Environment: real
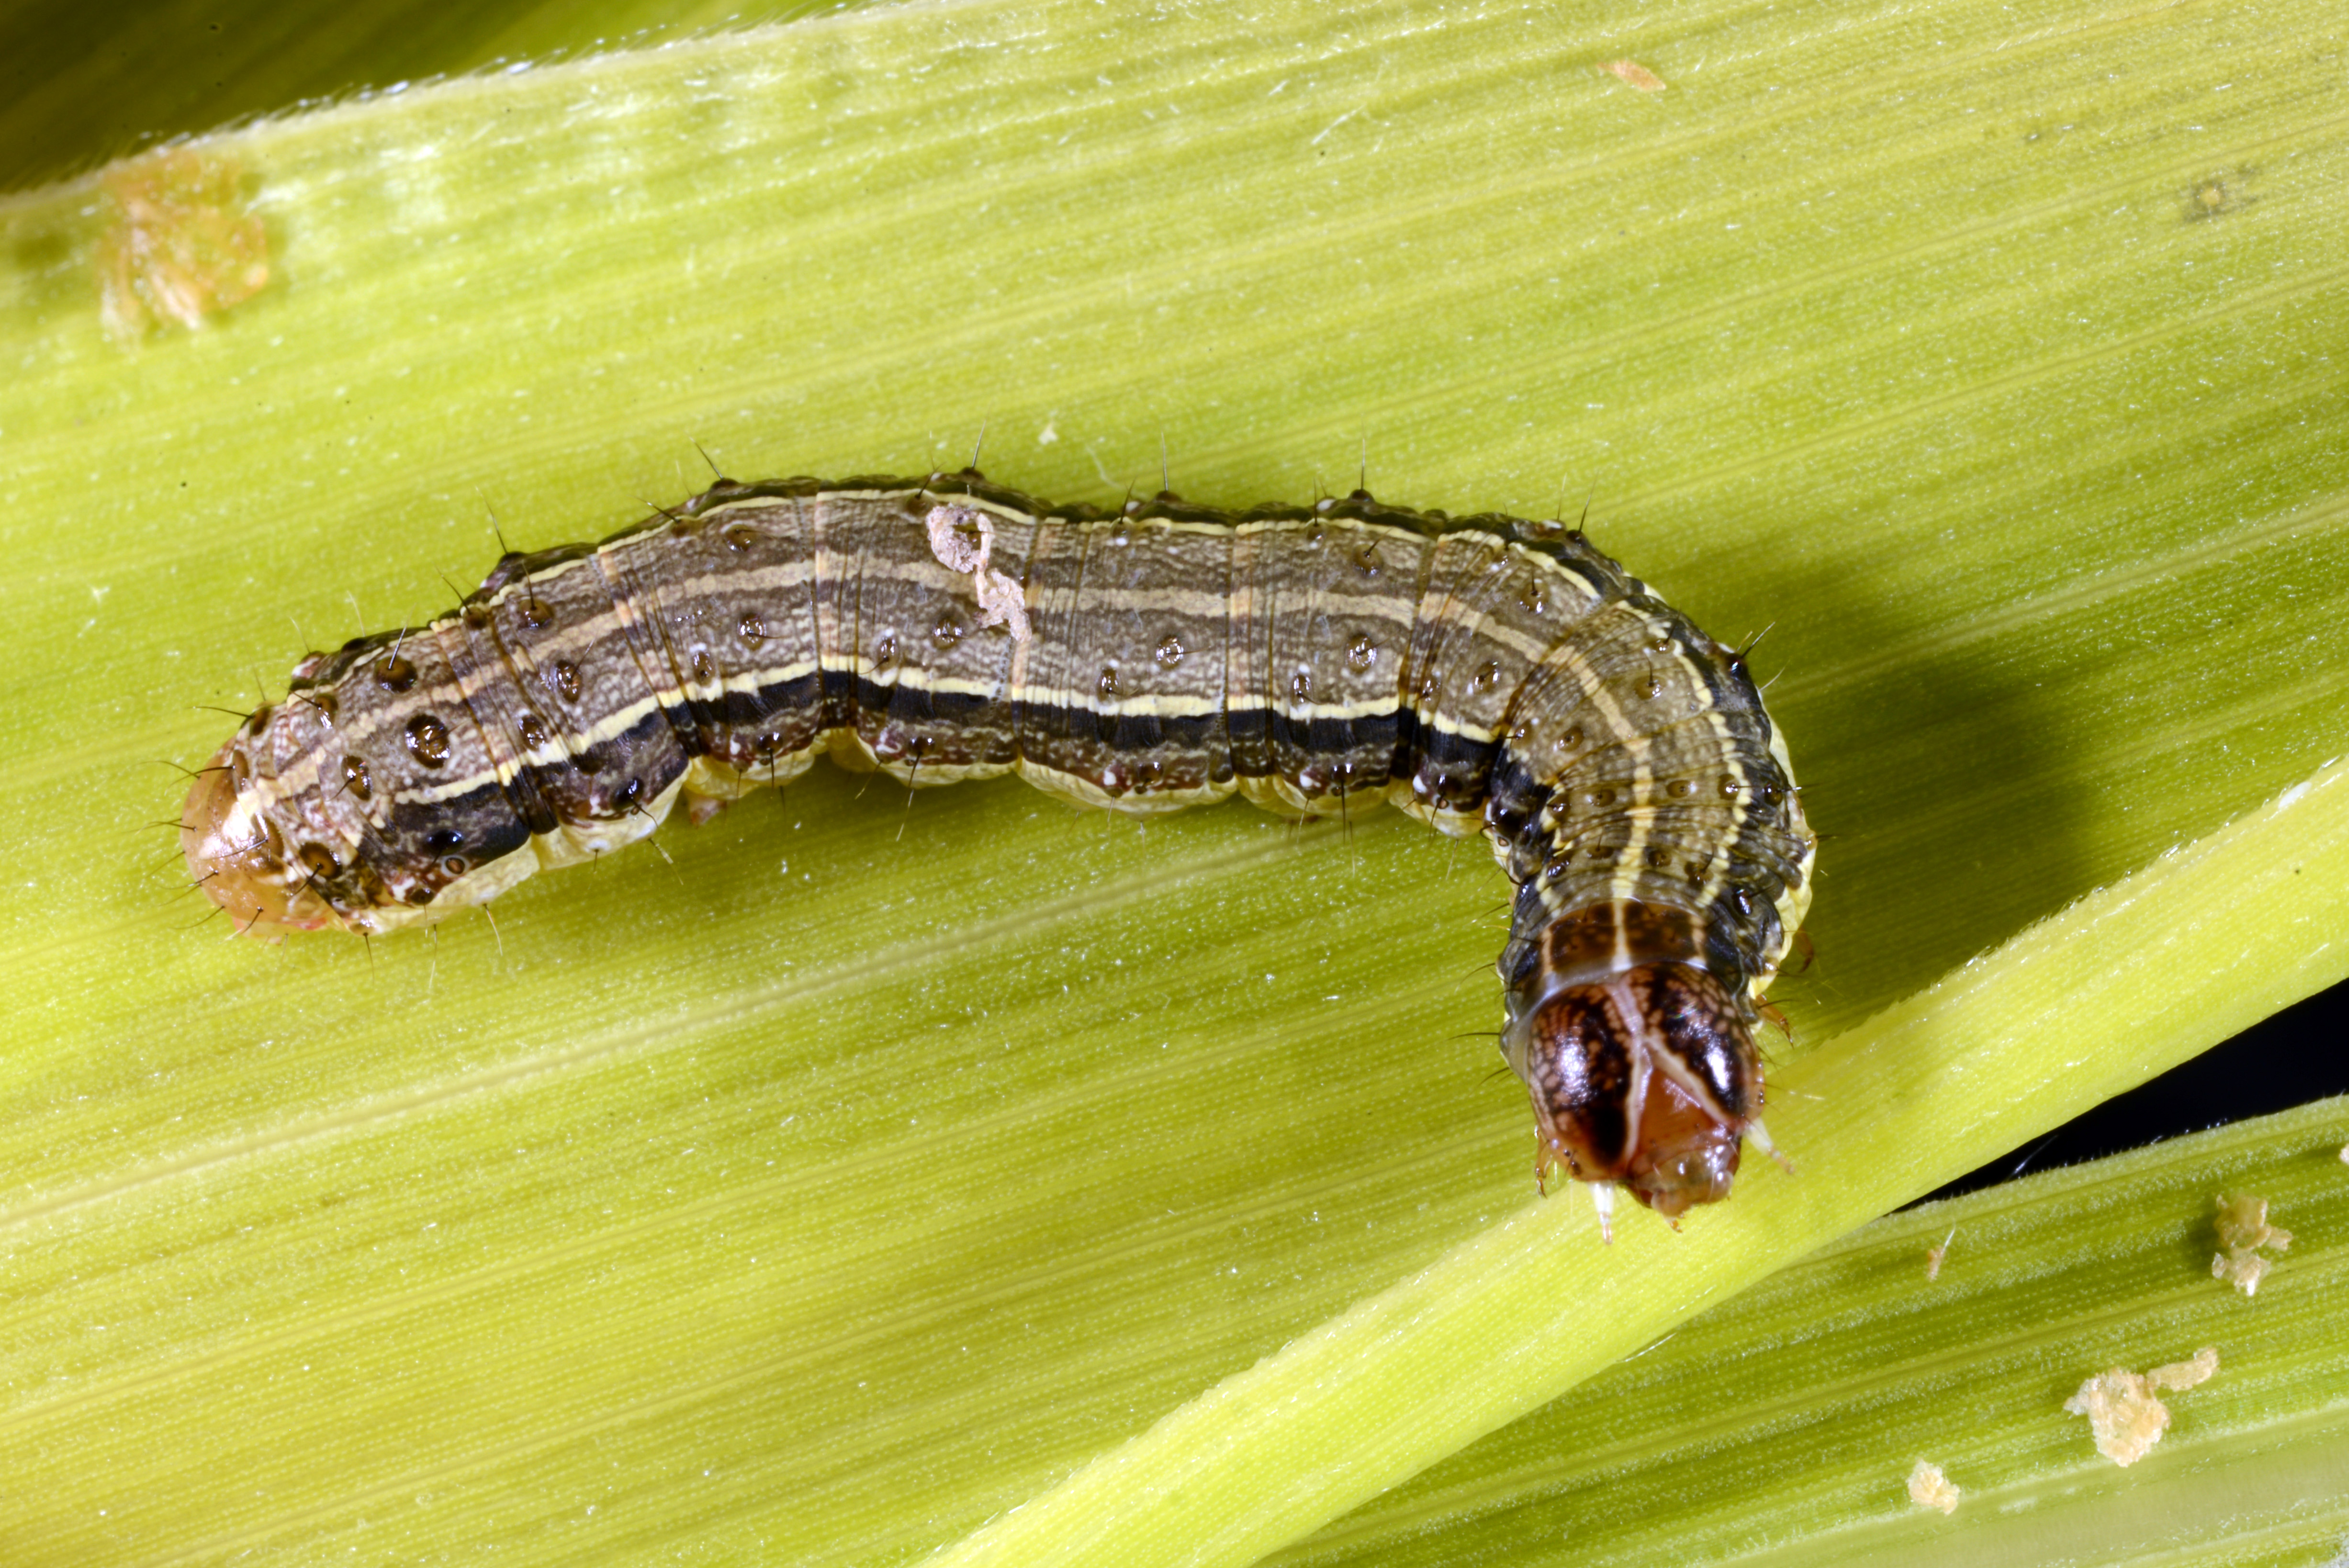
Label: fall_armyworm